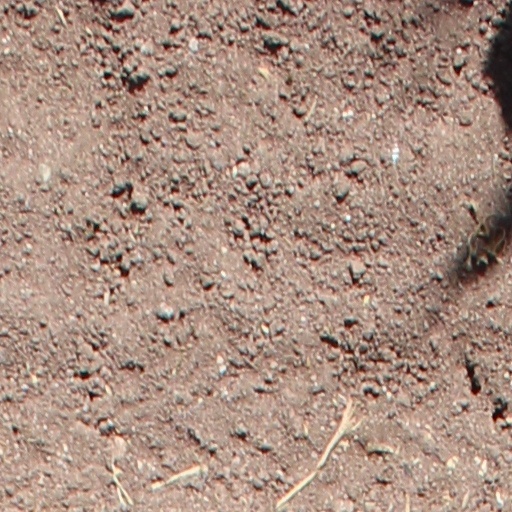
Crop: wheat